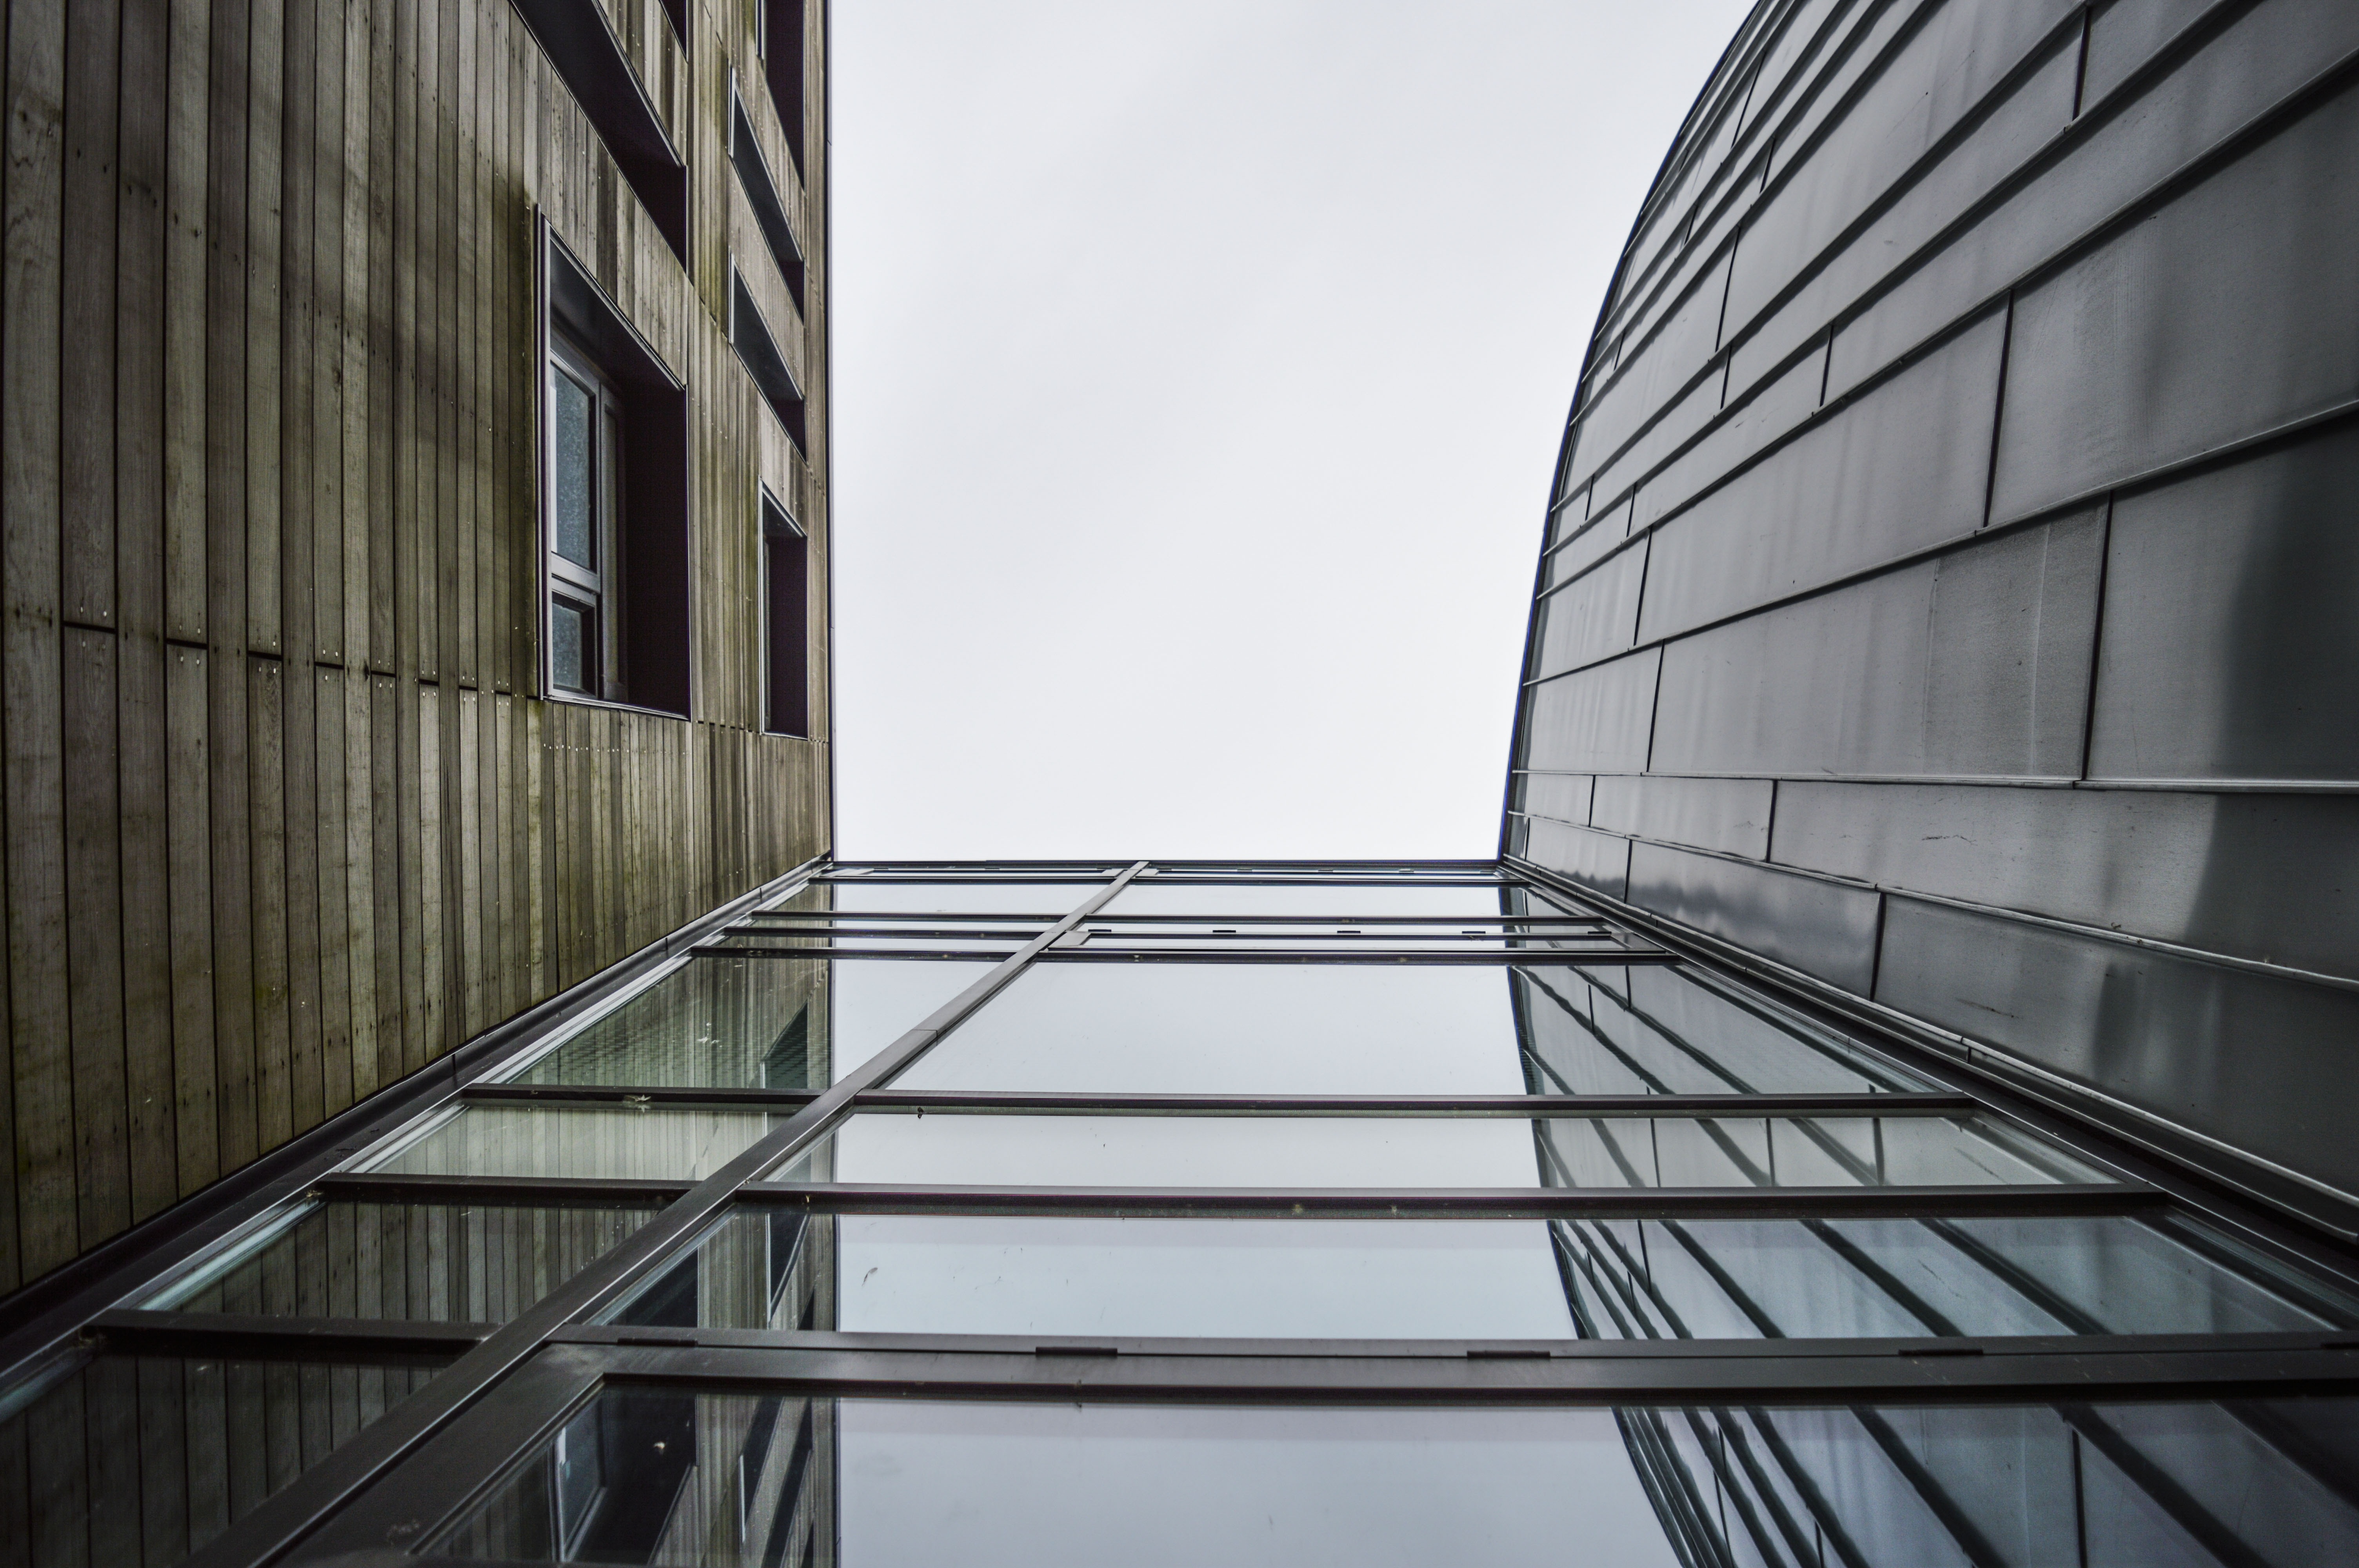
architecture, building, daylighting, facade, professional, interior design, headquarters, skyscraper, symmetry, line, reflection, window